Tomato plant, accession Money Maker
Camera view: vertical (180 deg); turntable rotation: 60 degrees
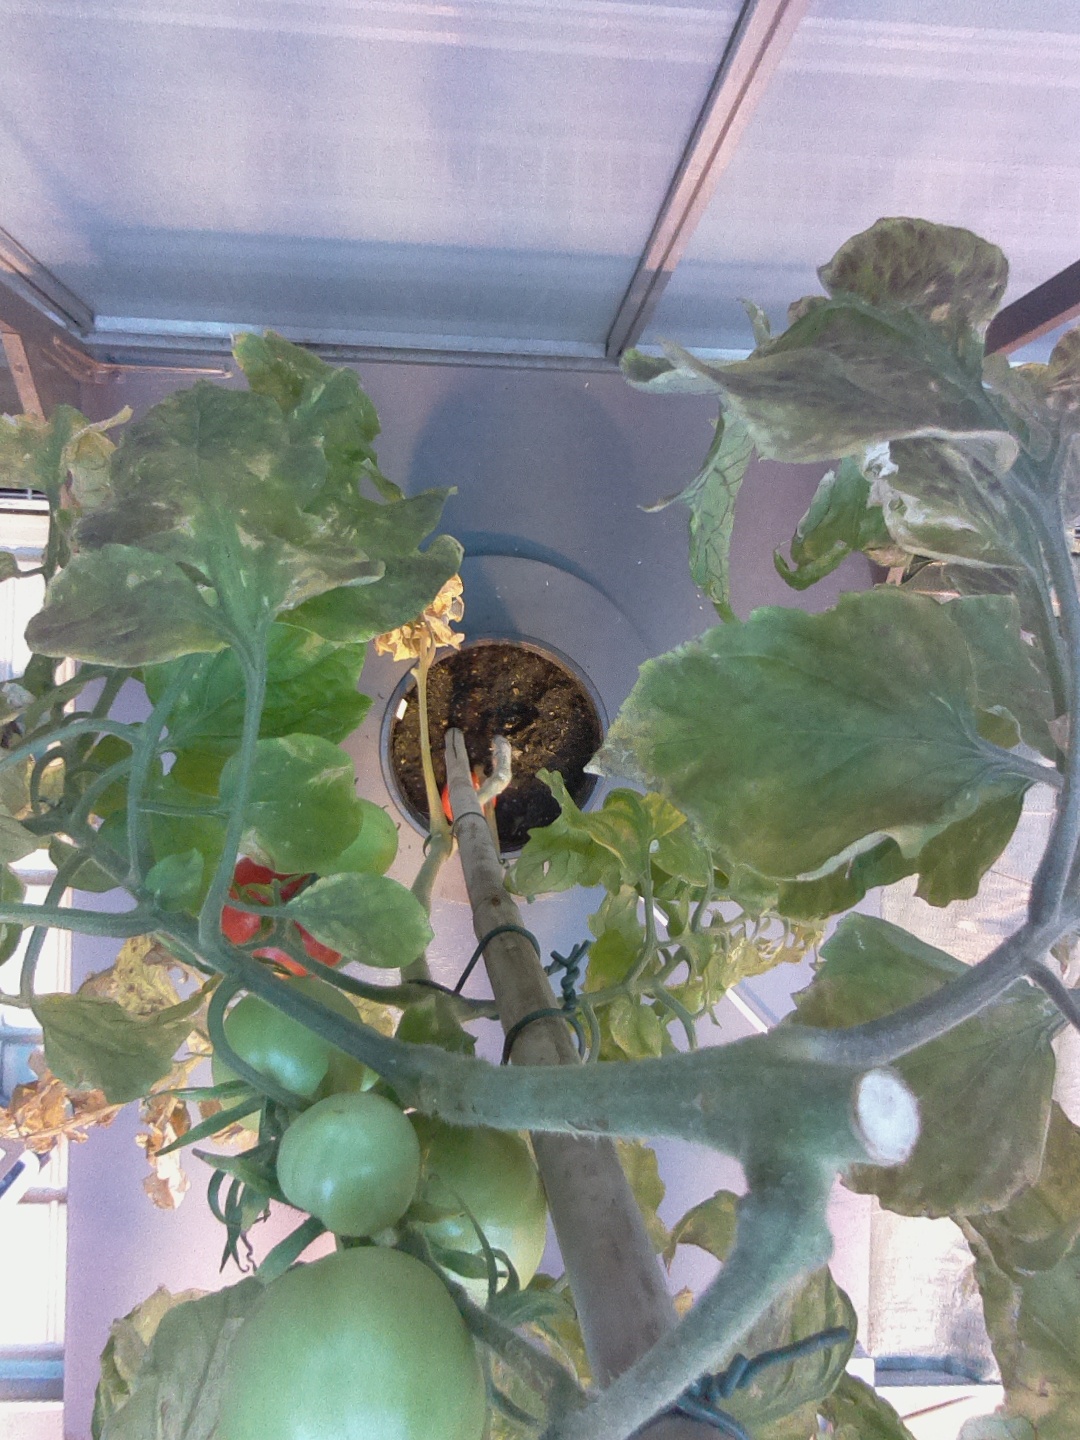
BBCH growth stage 81: 10%-20% of fruits show typical fully ripe color